White slavery

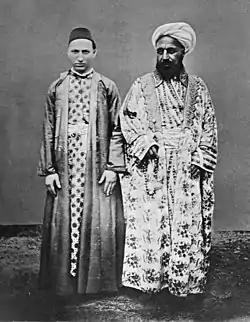
An Arab merchant from Mecca (right) and his Circassian slave. Entitled, "Vornehmer Kaufmann mit seinem Cirkassischen Sklaven" [Distinguished merchant and his Circassian slave] by Christiaan Snouck Hurgronje,

White slavery (also white slave trade or white slave trafficking) refers to the enslavement of any of the world's European ethnic groups throughout human history, whether perpetrated by non-Europeans or by other Europeans. Slavery in ancient Rome was frequently dependent on a person's socio-economic status and national affiliation, and thus included European slaves. It was also common for European people to be enslaved and traded in the Muslim world; European women, in particular, were highly sought-after to be concubines in the harems of many Muslim rulers. Examples of such slavery conducted in Islamic empires include the Trans-Saharan slave trade, the Barbary slave trade, the Ottoman slave trade, and the Black Sea slave trade, among others.